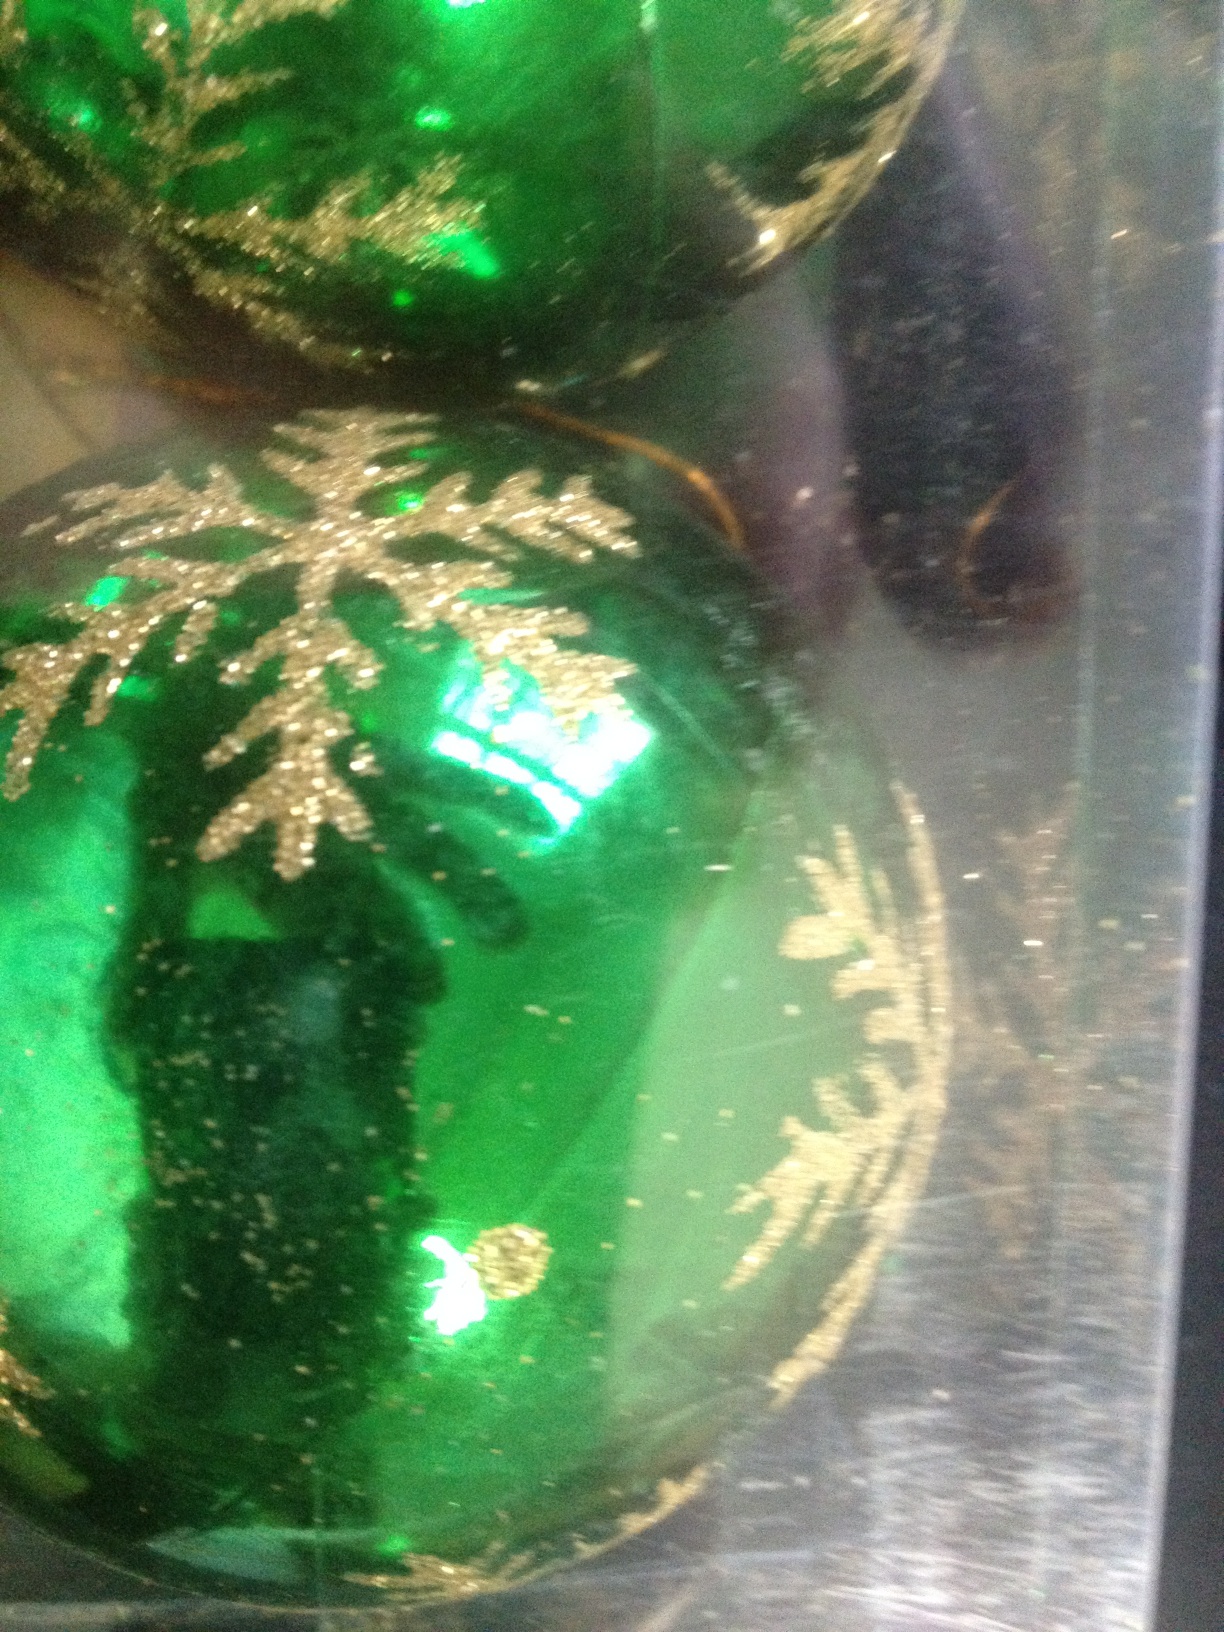Question: What color are these balls?
Answer: green